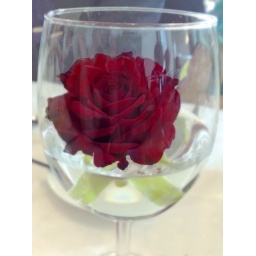
rose in glass